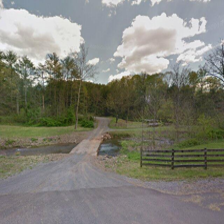
Label: streetView